EpicMealTime (video game)

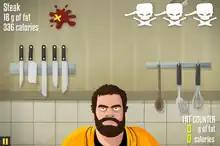
A gameplay picture of "EpicMealTime"

"EpicMealTime" is entirely a score-based game in which the only goal is to last as long as you can, while gathering more points each try. The player does not take control of the EMT members but instead like "Fruit Ninja", the player simply controls objects while not appearing physically inside the game. The only main objective in the game is to feed the EMT member large amounts of unhealthy food as for example: bacon, pizza, cheeseburgers while also including foods that Epic Meal Time has created themselves such as the Meat Cthulhu and "Quarterback Burger". While doing this though, players must keep the members from consuming vegetables which take off one of three lives. If all three lives are used up, the game ends and the score counts up the player's progress.